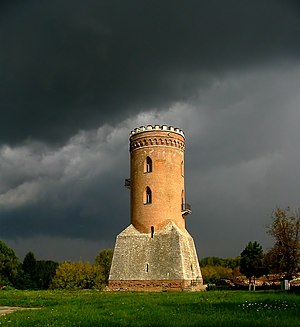
Târgoviște
Chindia-tårnet
Târgoviște er hovedstaden for distriktet Dâmbovița i Rumænien.